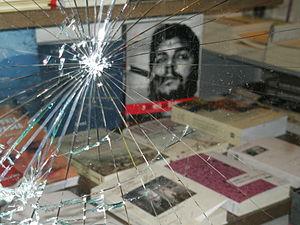
Ernesto Guevara, plus connu comme « Che Guevara » [ ʃe ɡevara] ou « le Che », né le 14 juin 1928 à Rosario en Argentine et mort exécuté le 9 octobre 1967 à La Higuera en Bolivie, à l'âge de 39 ans, est un révolutionnaire marxiste-léniniste et internationaliste argentin ainsi qu'un homme politique d'Amérique latine. Il a notamment été un dirigeant de la révolution cubaine, qu'il a théorisée et tenté d'exporter, sans succès, vers le Congo puis la Bolivie où il trouve la mort.